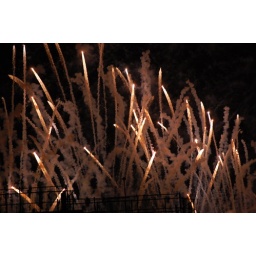
They look like eels or other fish all happy or afraid in the sky